Afghanistan national cricket team

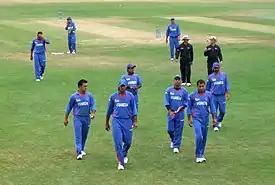
The national team at Rotterdam, 2010 ICC WCL Division One

In the 2011 Cricket World Cup qualifying tournament, Afghanistan failed to progress to the World Cup, but earned ODI status for four years. Their first ODI was against Scotland in the 5th place playoff, having previously beaten the Scots earlier in the tournament; Afghanistan won by 89 runs. Afghanistan became the only affiliate member to have ODI status.